Detention centres in Libya

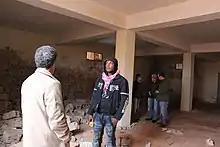
An underground prison in Libya (February, 2011).

The first migrant detention centers in Libya date back to the year 2000. Known as "holding centers", their stated purpose was to prevent migrants present in Libya from continuing their journey toward Europe and to detain them while awaiting deportation to their countries of origin.